Skeletocutis

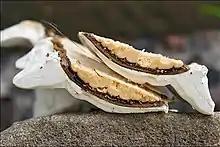
Bisected fruit body of "S. nivea"

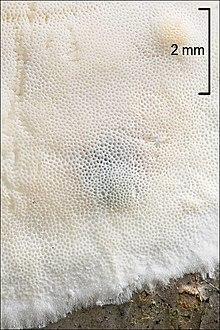
Pores of "S. nivea"

The hyphal system is dimitic or trimitic. The generative hyphae have clamps, and are often encrusted with spiny crystals, particularly in the dissepiments (tissue that is found between the pores). The skeletal hyphae are hyaline (translucent). Although typically only the generative hyphae of "Skeletocutis" fungi have incrustations, three species are reported to have apical incrustations on the skeletal hyphae: "S. alutacea" and "S. percandida", and "S. novae-zelandiae." Ţura and colleagues suggest that the "taxonomy of these species is poorly worked-out."